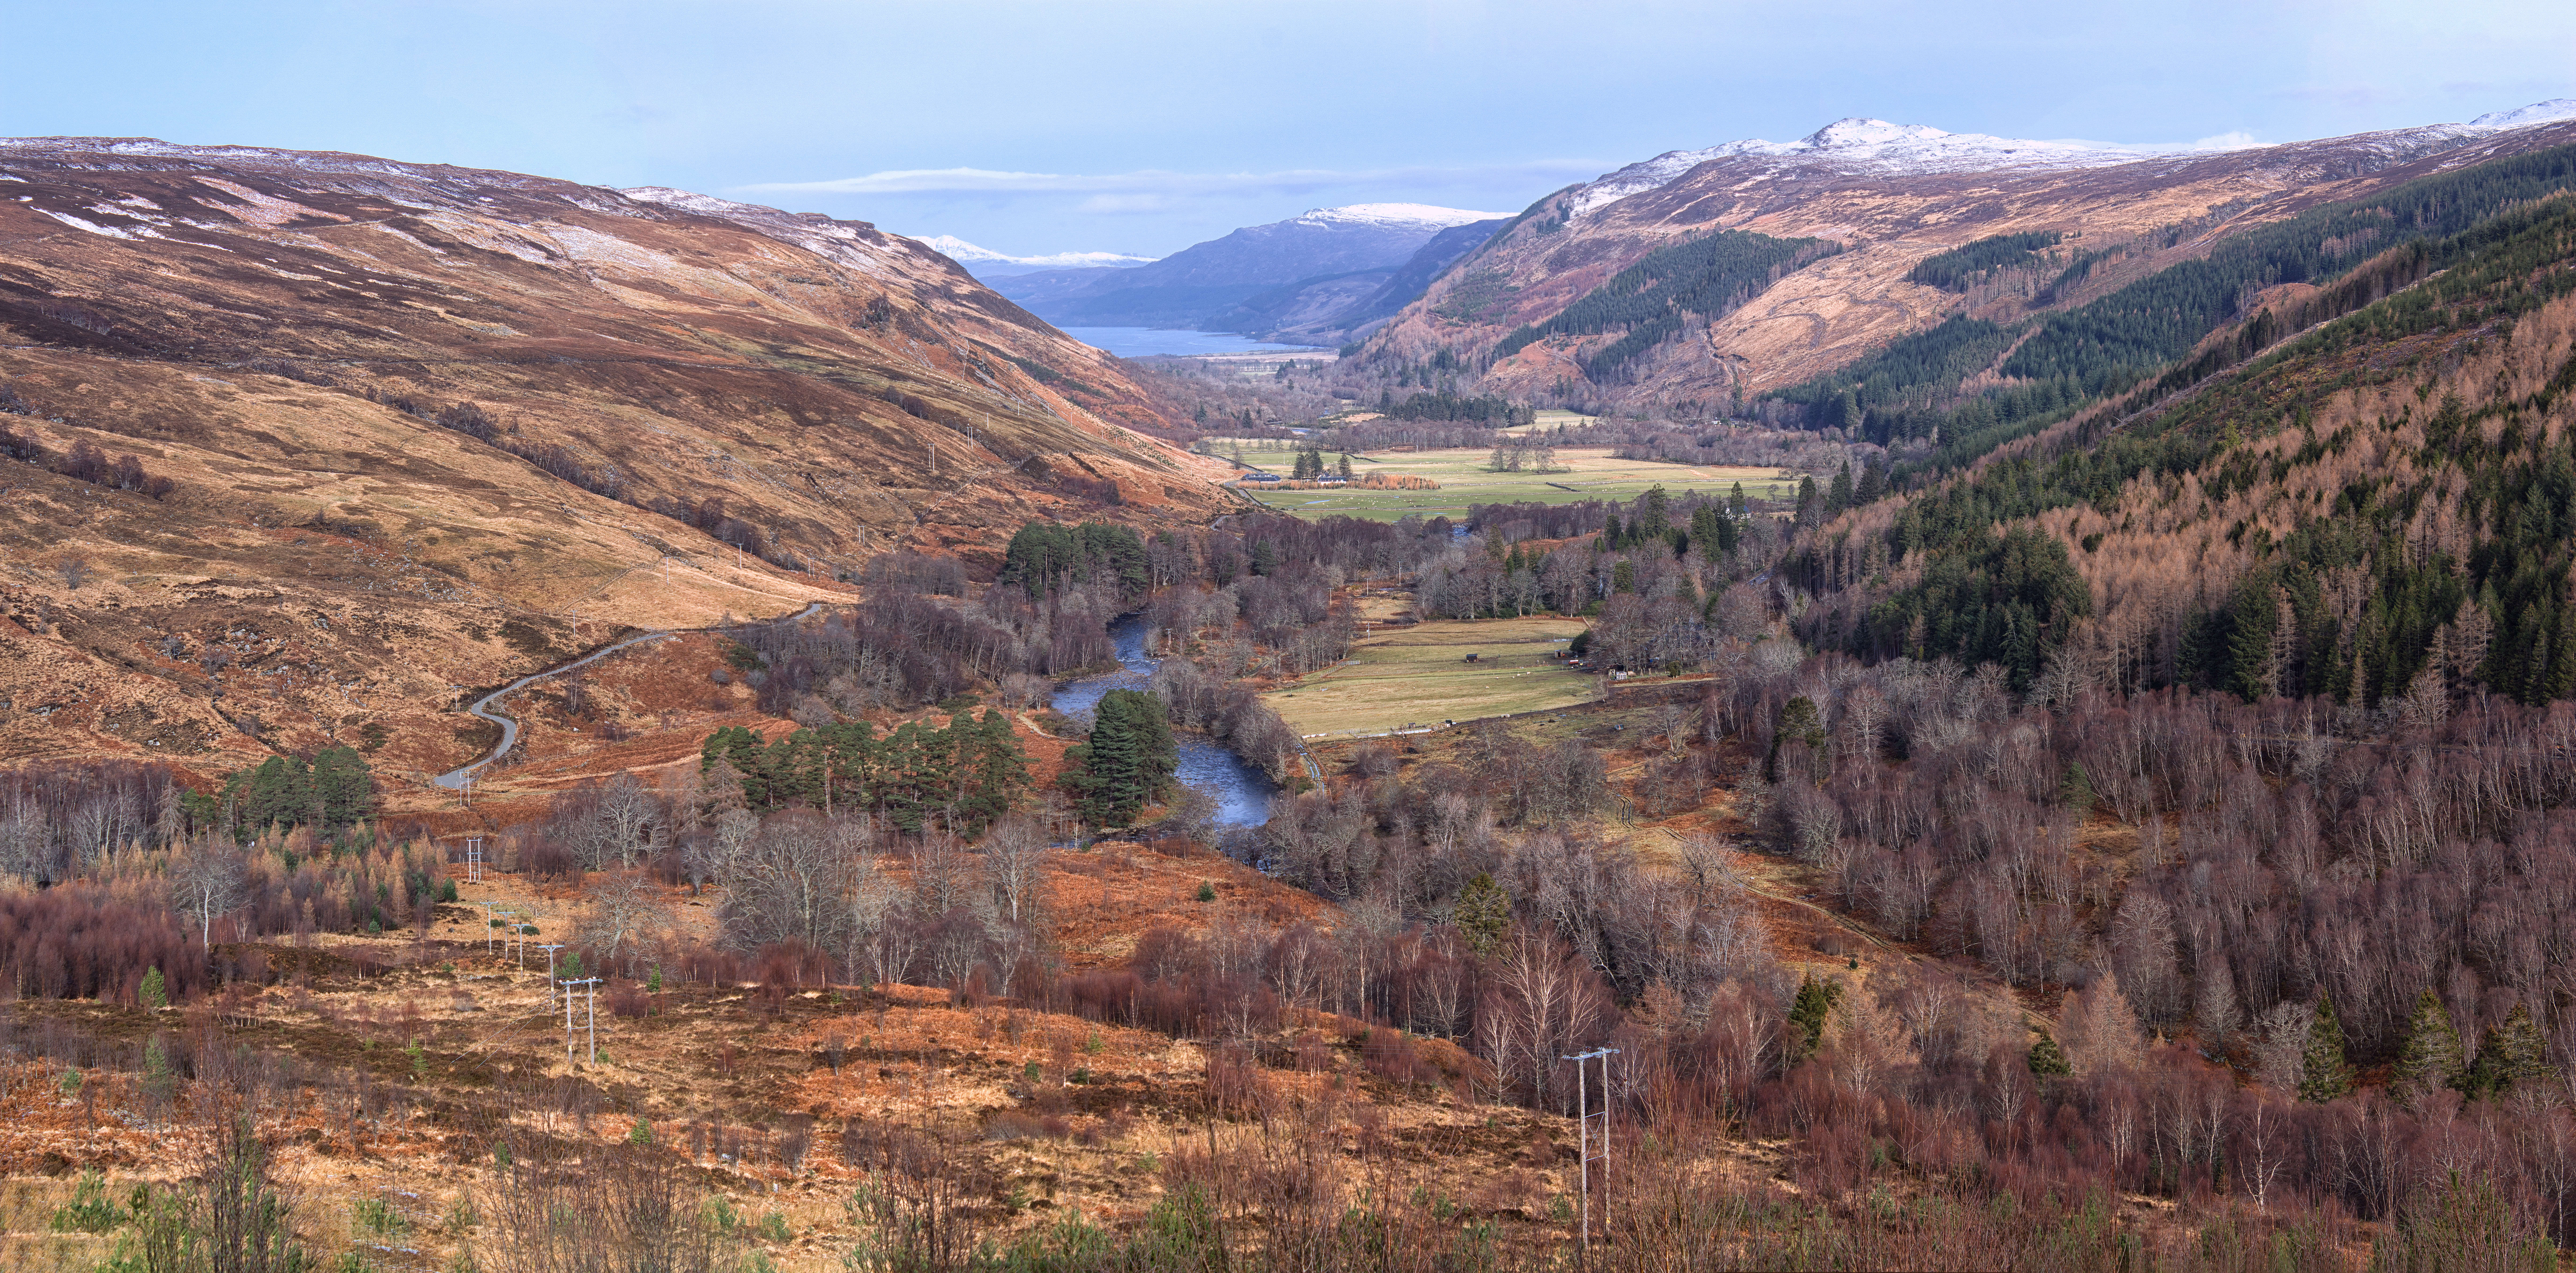
landscape, wilderness, mountain, trail, lake, valley, mountain range, autumn, canyon, national park, ridge, cool image, geology, badlands, plateau, scotland, fell, i, loch, ecosystem, westhighlands, strathmore, destitutionroad, wadi, landform, tarn, geographical feature